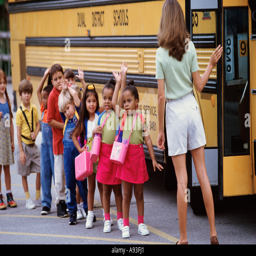
group of students standing in a row near a school bus